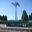
Label: streetcar